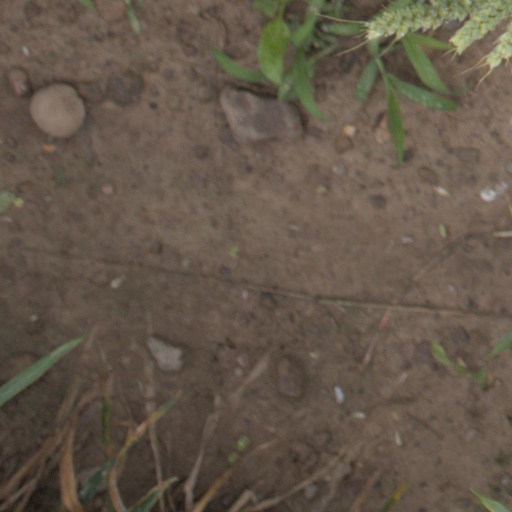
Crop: wheat